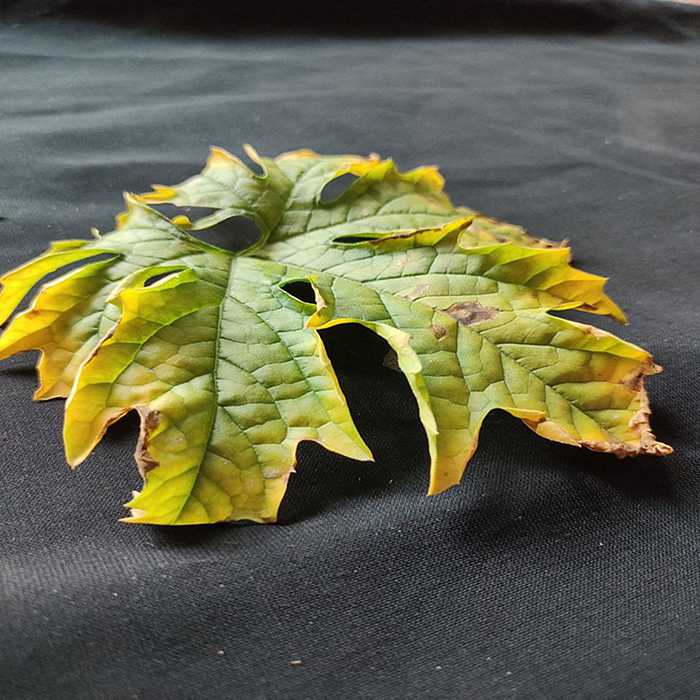
Plant: Bitter Gourd
Label: Fusarium wilt